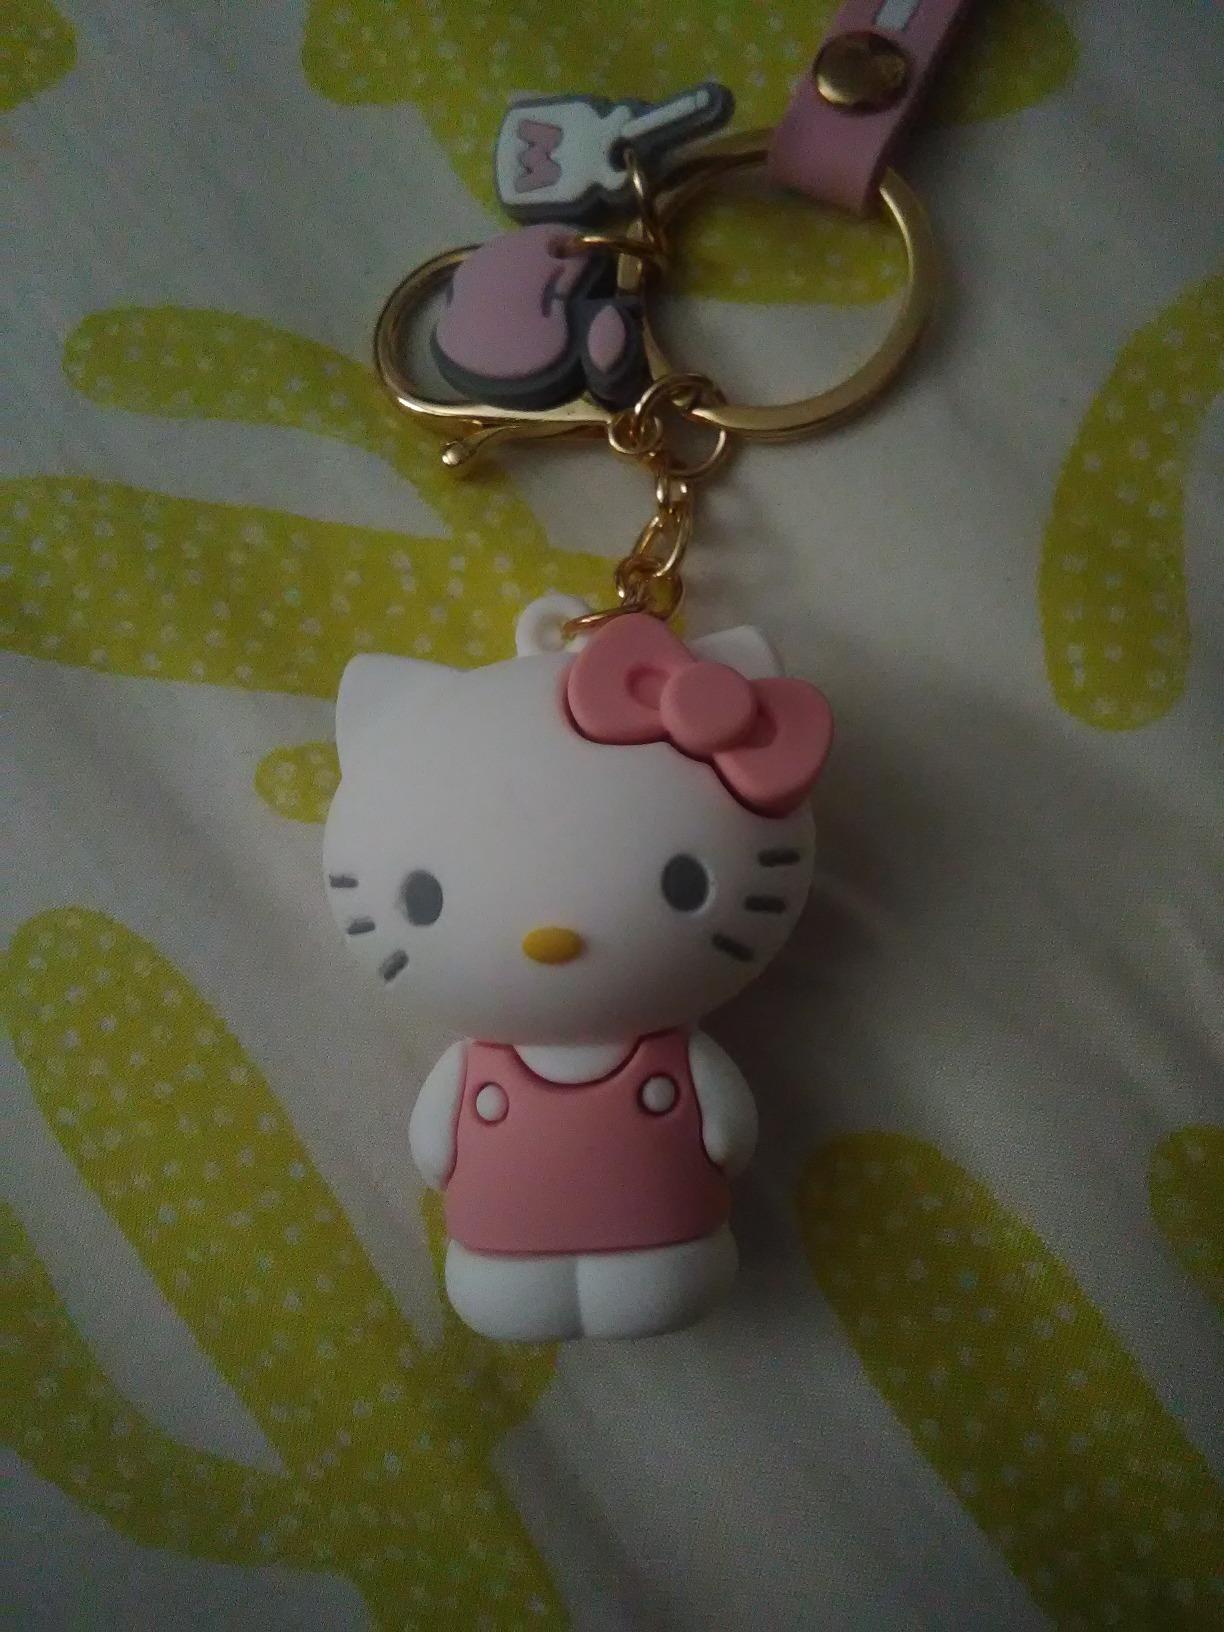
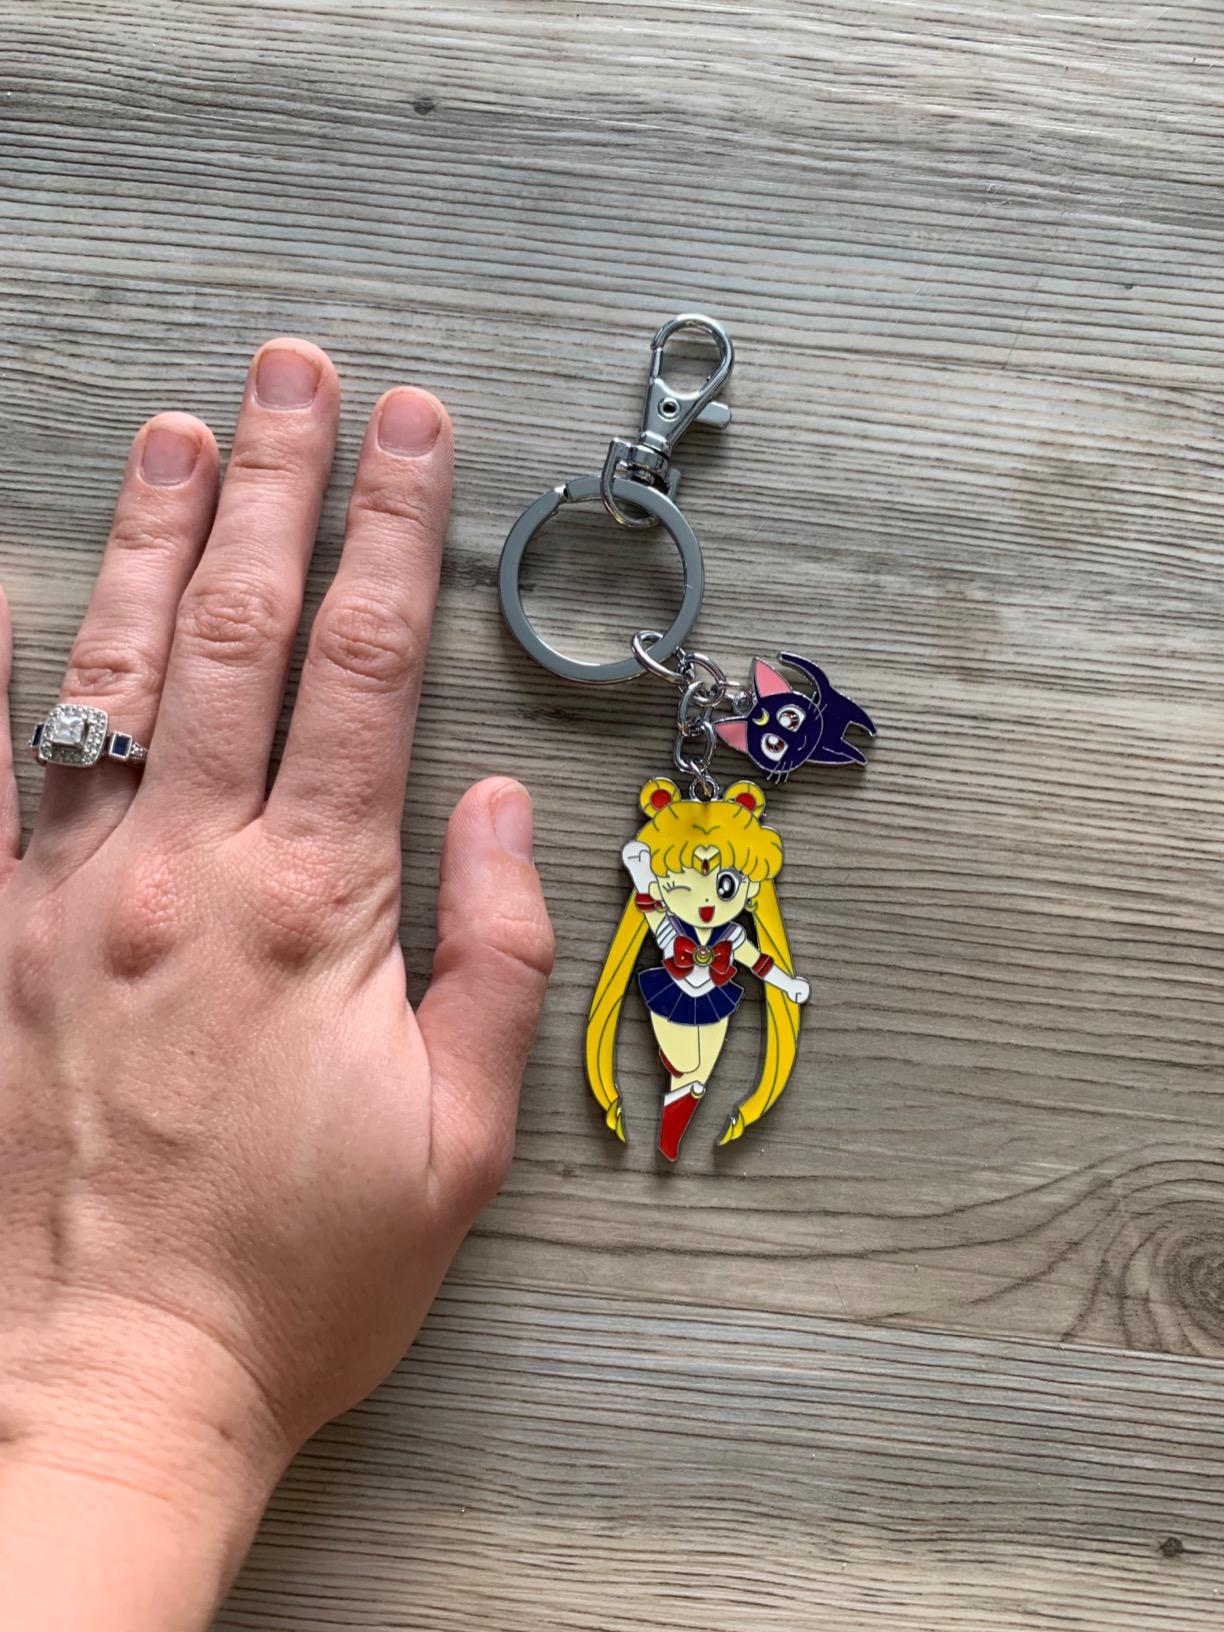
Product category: accessories_keychain
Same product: no